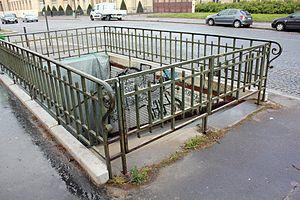
Entrée de la station de métro Champ de Mars, fermée, sur la ligne 8 du métro de Paris.
La place Joffre est une place du 7ᵉ arrondissement de Paris.
Champ de Mars est une station abandonnée de la ligne 8 du métro de Paris, entre les stations La Motte-Picquet - Grenelle et École Militaire. Elle est située dans le 7ᵉ arrondissement de Paris, au sud-est du jardin public du Champ-de-Mars.